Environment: real
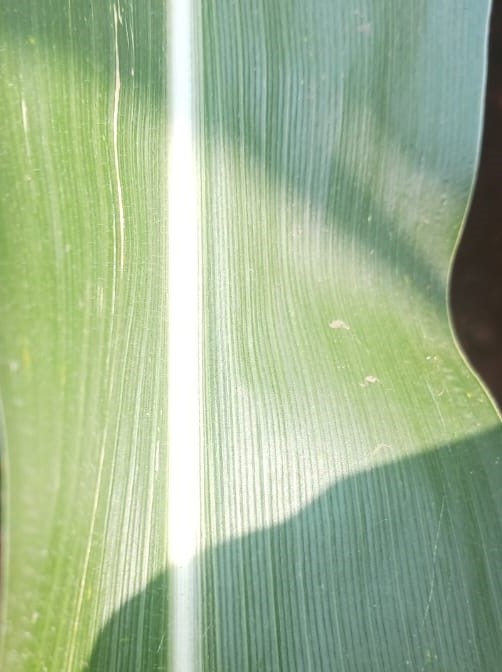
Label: healthy